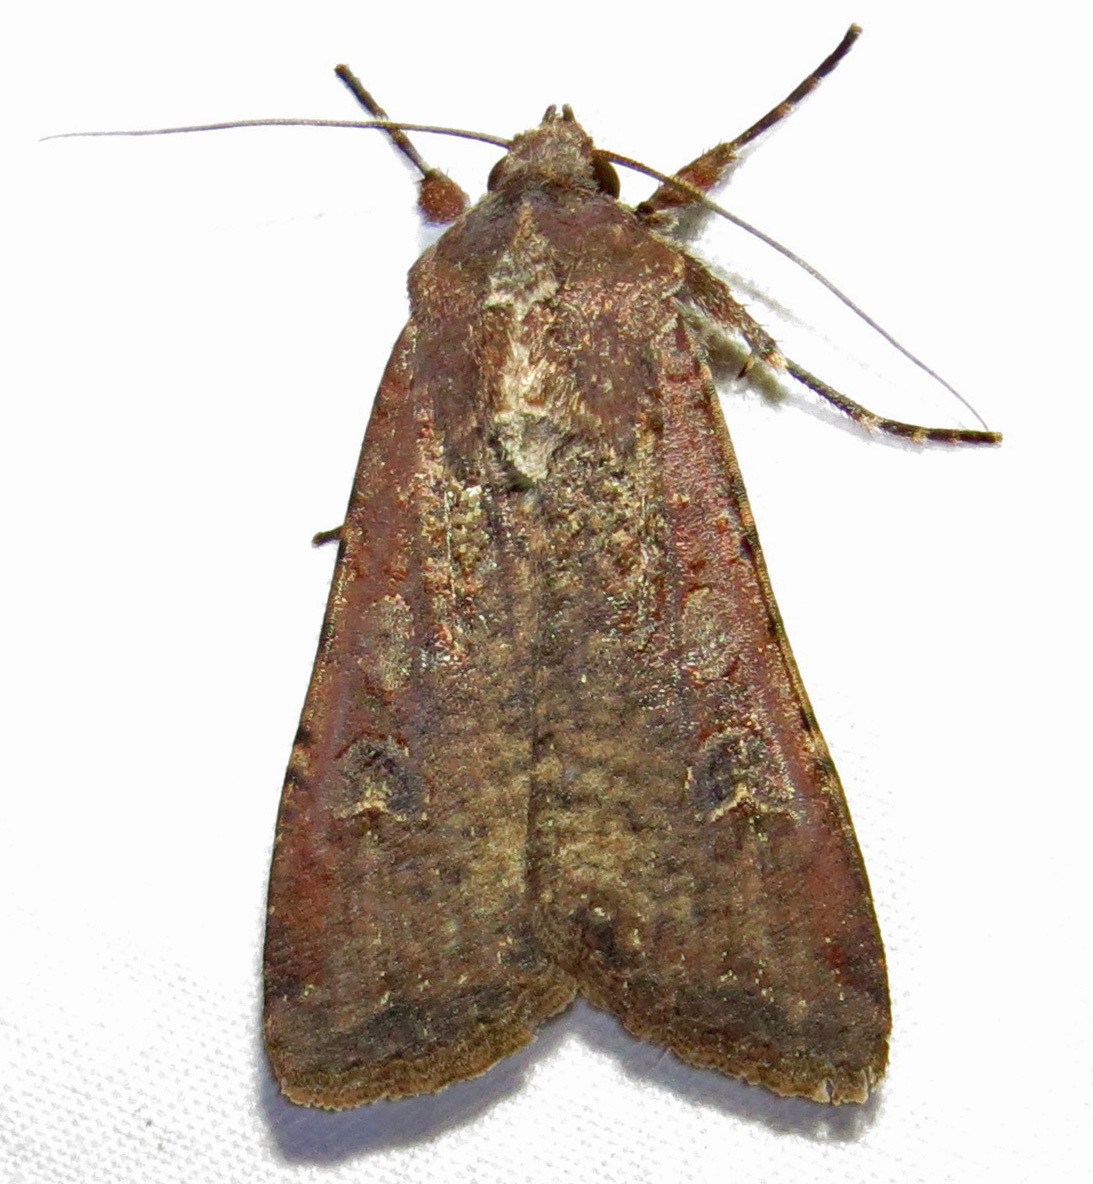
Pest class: cutworms